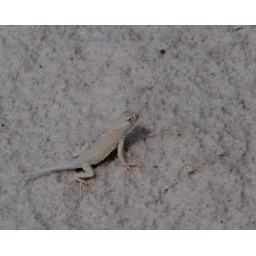
I spotted this little fellow near the picnic tables at White Sands. Apparently he has no ears -